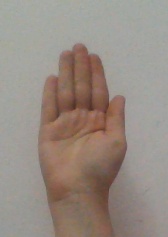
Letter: seen